William Crampton

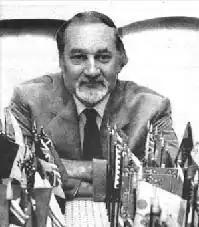
Crampton, Director of the Flag Institute and FIAV President.

William George (Bill) Crampton (5 May 1936 – 4 June 1997) was a British vexillologist. His chief legacy, the Flag Institute, has hundreds of members in the UK and overseas. He was recognised as Britain's foremost authority on flags by government agencies, the flag trade, the media, publishers, librarians and vexillologists of all ages and backgrounds. He served as a president of Fédération internationale des associations vexillologiques, the International Federation of Vexillological Associations.